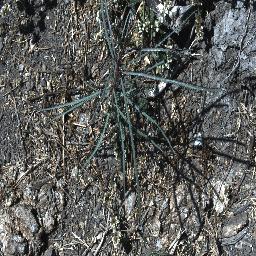
Label: parkinsonia